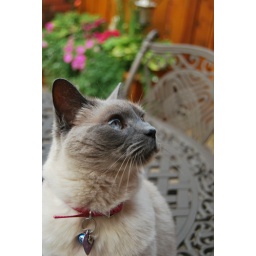
My cat Chloe sitting on the table in the backyard.